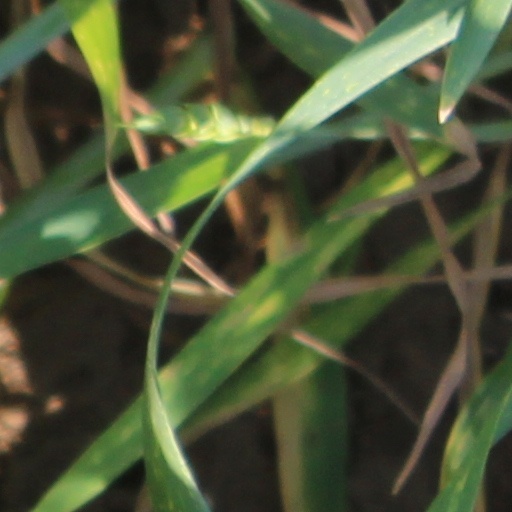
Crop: wheat